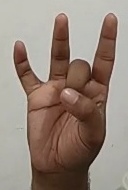
ASL sign: 8